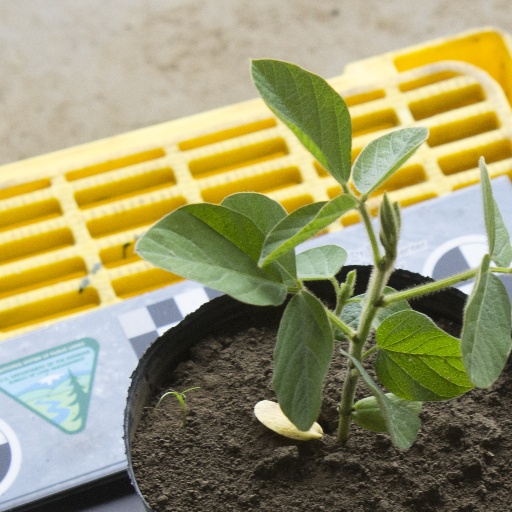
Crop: soybean